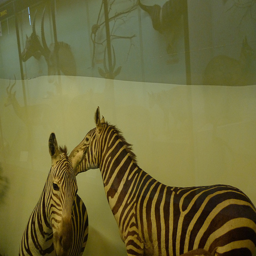
A couple of zebra standing next to each other near a wall.
A zebra nuzzles the back of another zebra.
Two zebras standing near each other in behind glass.
One zebra sniffs the head of another zebra.
Two zebras playing with each other's furry ears.